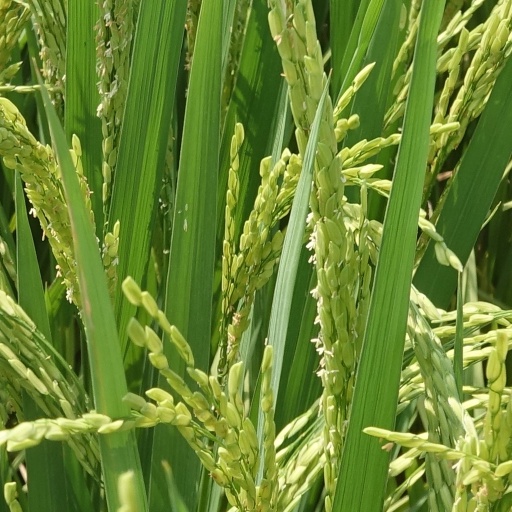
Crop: rice